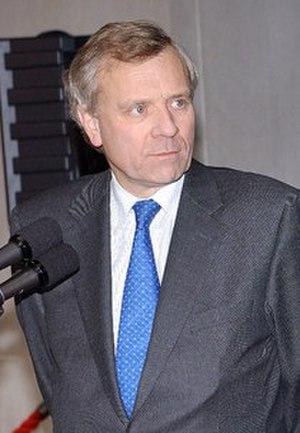
Les élections législatives néerlandaises de 1998 se tiennent le 6 mai 1998 pour élire les 150 membres de la Seconde Chambre des États généraux.
Jakob Gijsbert de Hoop Scheffer, dit Jaap de Hoop Scheffer, né le 3 avril 1948 à Amsterdam, est un diplomate, universitaire et homme d'État néerlandais membre de l'Appel démocrate-chrétien.
Le secrétaire général de l'OTAN est le président du conseil de l'Atlantique Nord, l'organisation suprême de décision de l'alliance de défense. Il est également le chef du personnel de l'organisation, et aussi son principal porte-parole.